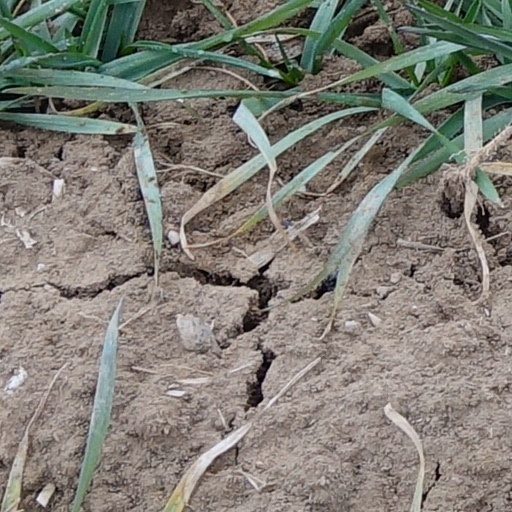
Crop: wheat